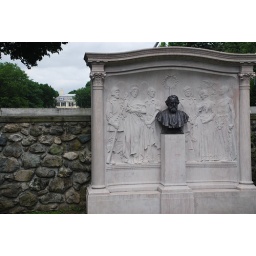
A monument for Longfellow in Cambridge with his house in the background